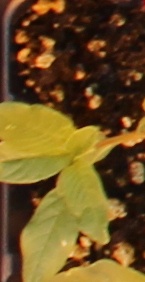
Label: Waterhemp